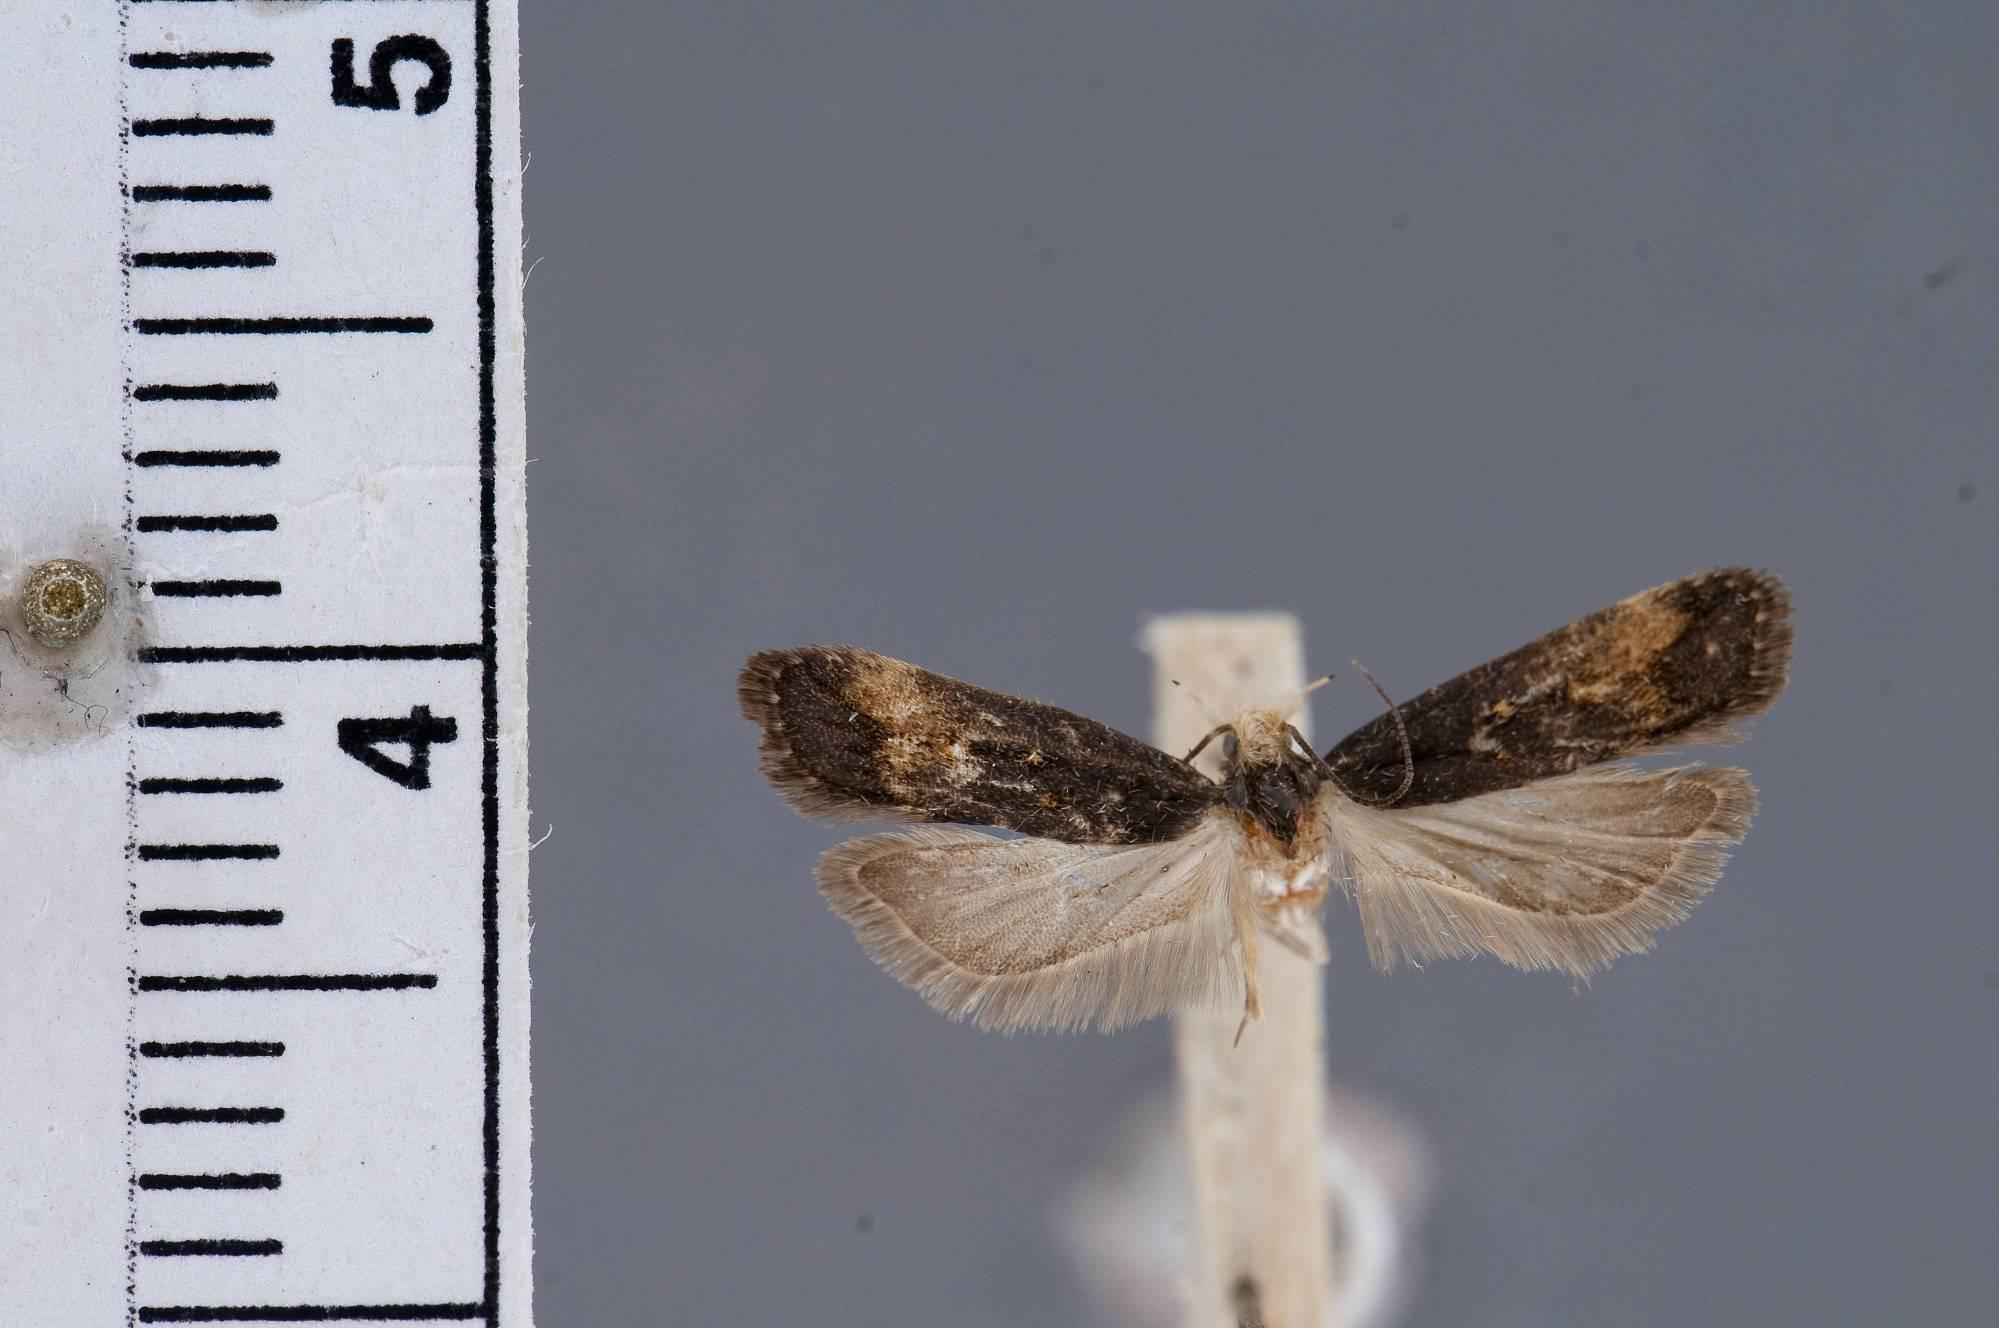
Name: Dichomeris offula
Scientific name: Dichomeris offula Hodges, 1986
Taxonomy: Animalia, Arthropoda, Insecta, Lepidoptera, Glossata, Gelechiidae, Dichomeridinae
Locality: Ithaca, Tompkins, New York, United States
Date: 19 Jun 1937